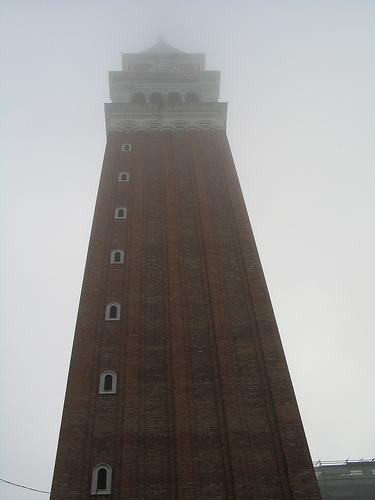
Weather: foggy or hazy